List of Ethel Cain live performances

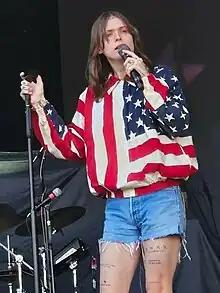
Cain performing at Gunnersbury Park in 2023

Since her debut with her main project in mid-2019, American singer-songwriter Ethel Cain has embarked on three headlining concert tours. She also performed at 28 music festivals, four one-off concerts, and two radio broadcasts, reaching 14 countries across four different continents.